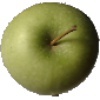
Label: Apple Granny Smith 1